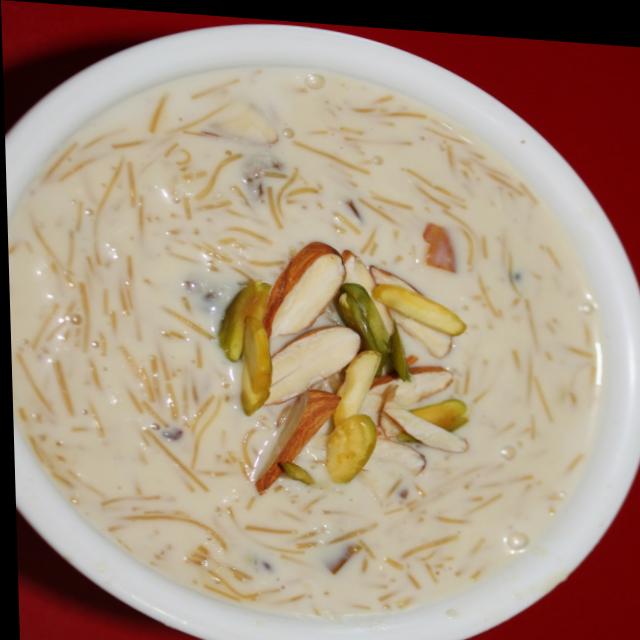
Dish: kheer